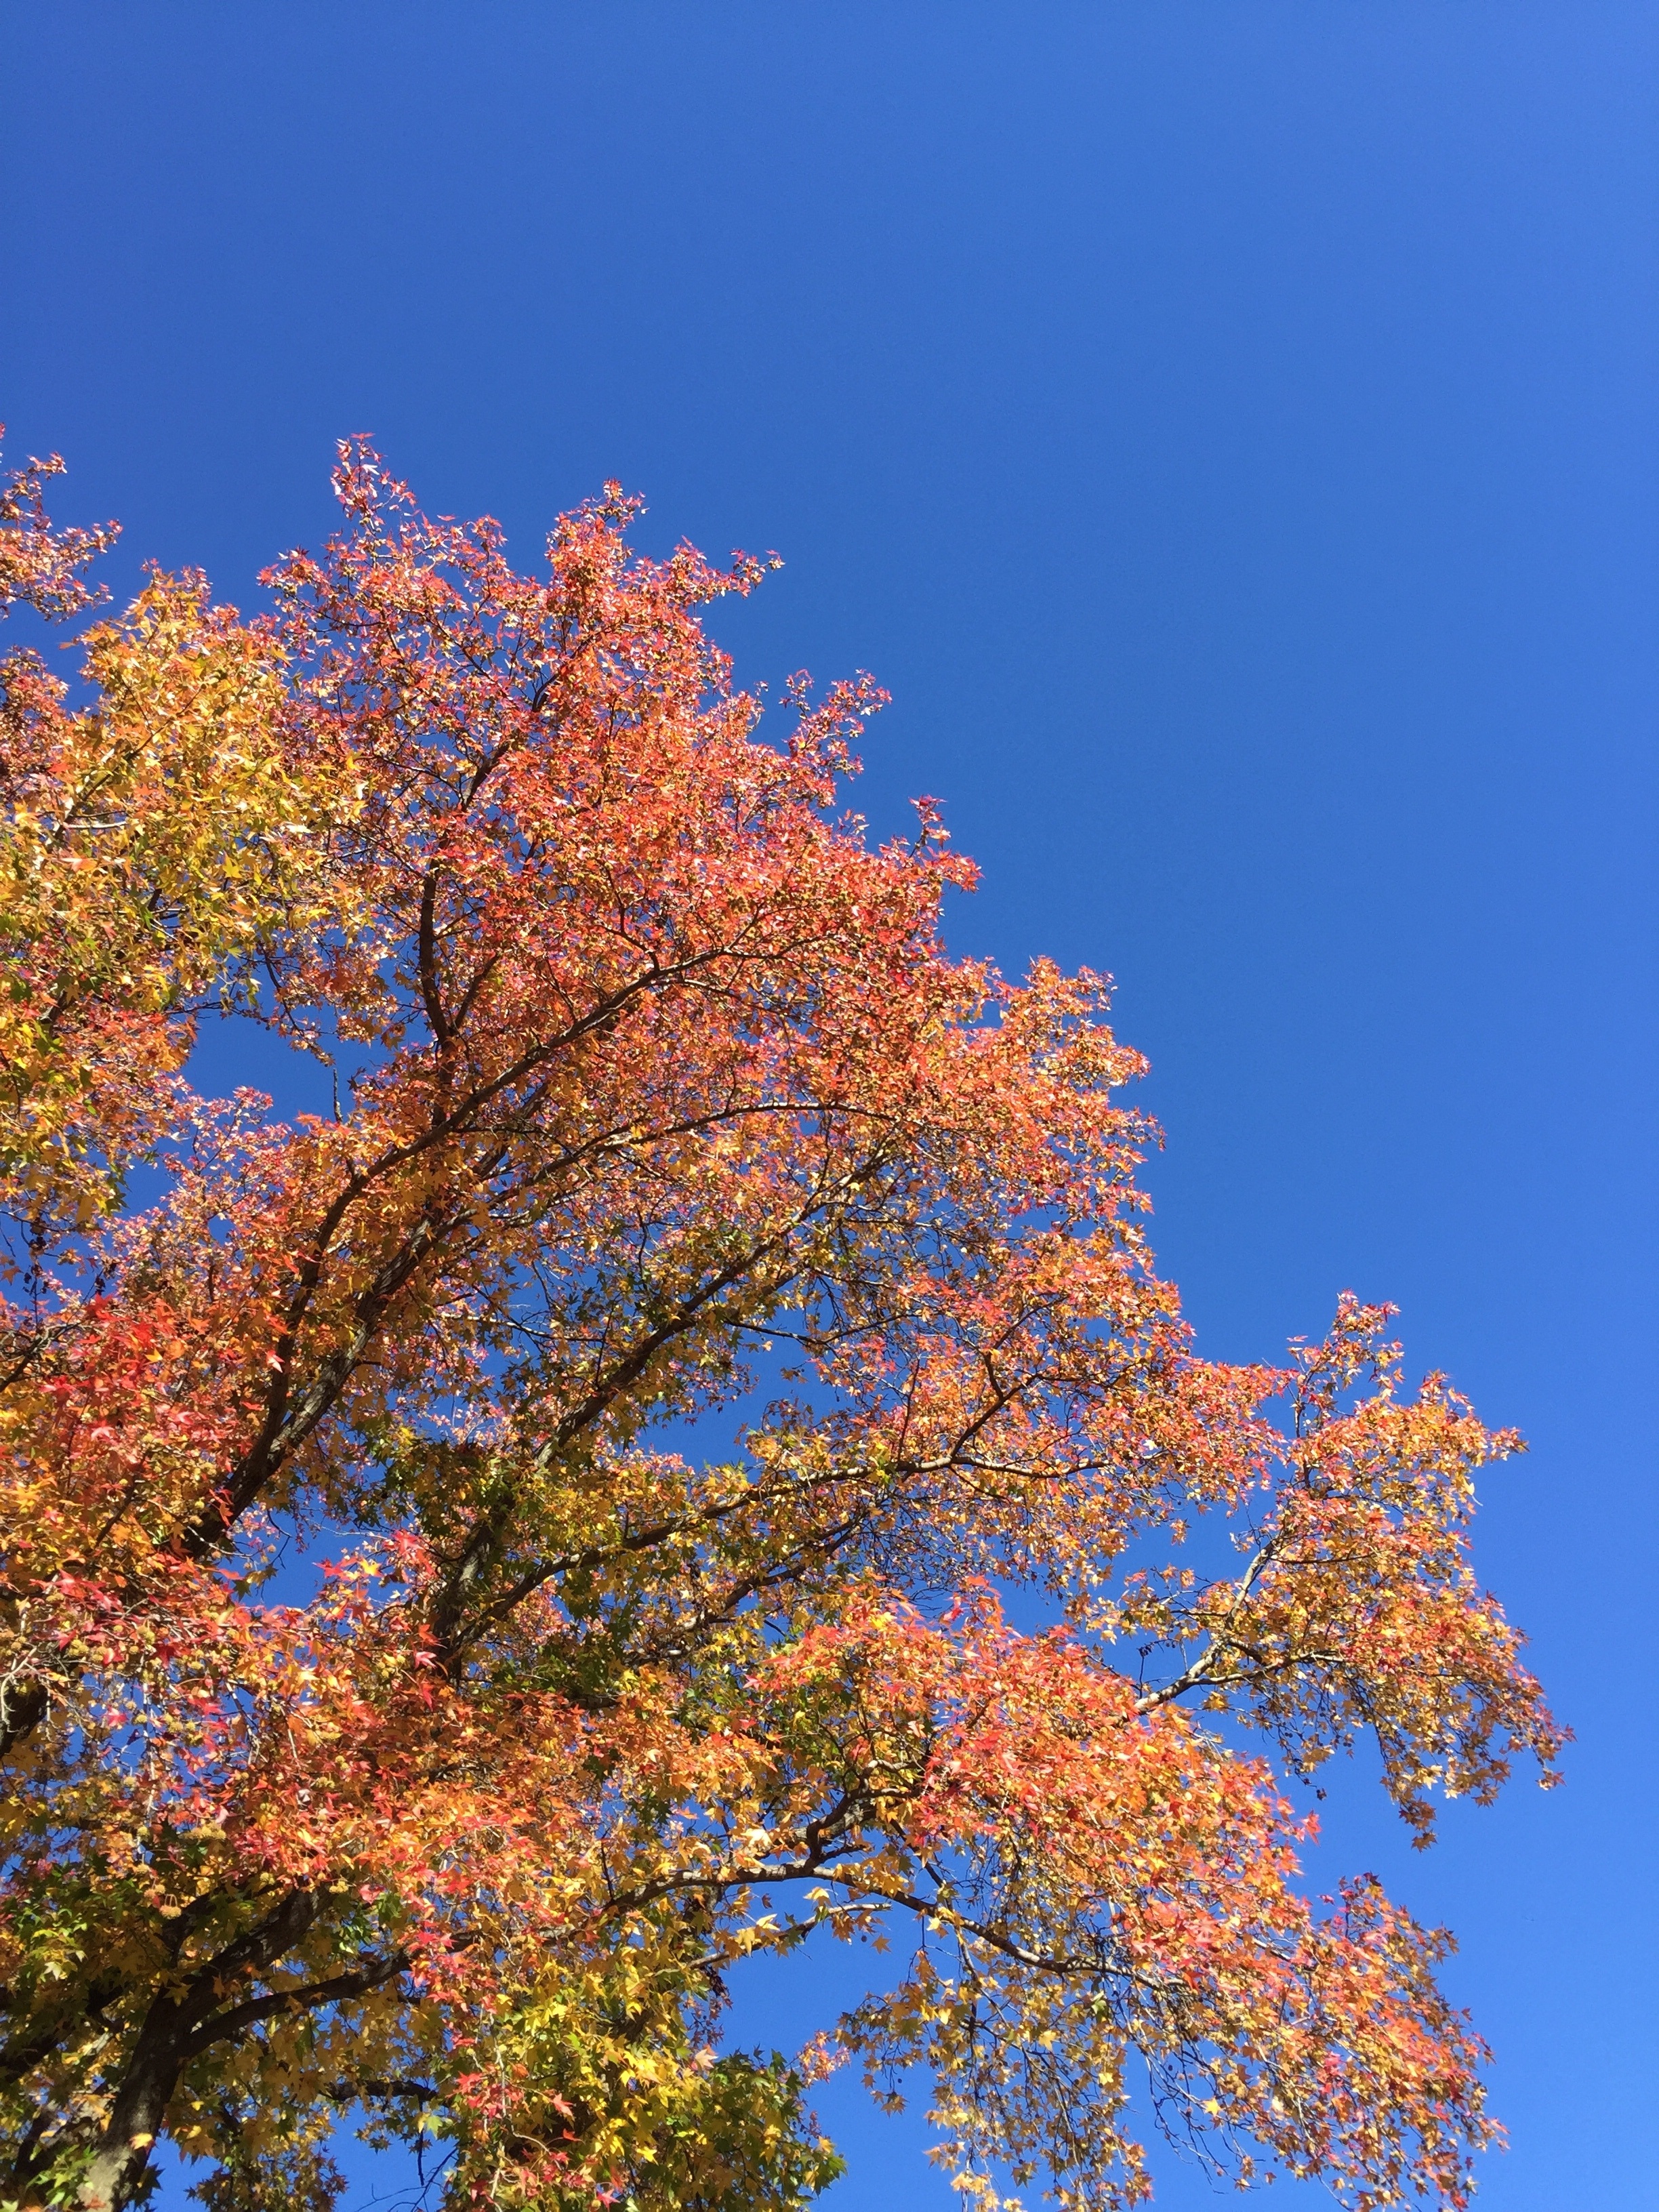
tree, branch, plant, sky, sunlight, leaf, fall, flower, autumn, season, blue sky, fall foliage, fall leaves, woody plant